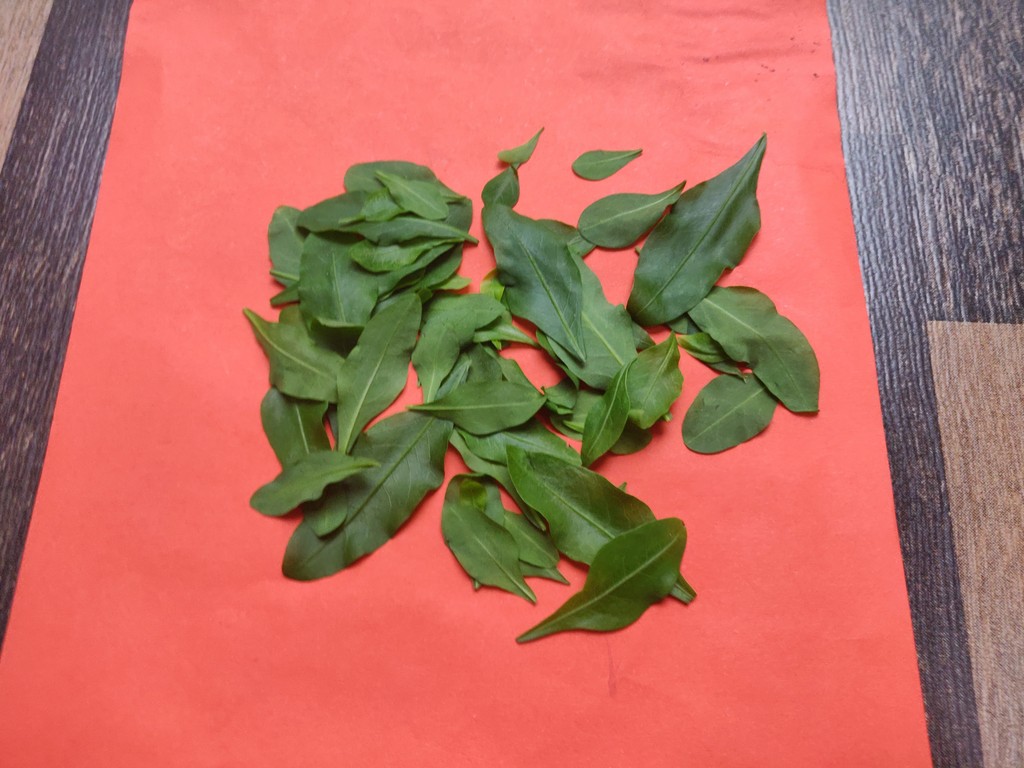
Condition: Healthy
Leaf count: multiple
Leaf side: unknown